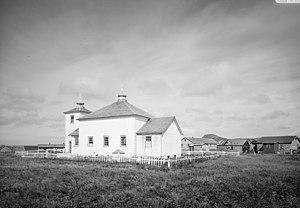
Église orthodoxe russe Saint-Nicolas, Nikolski, Alaska, États-Unis